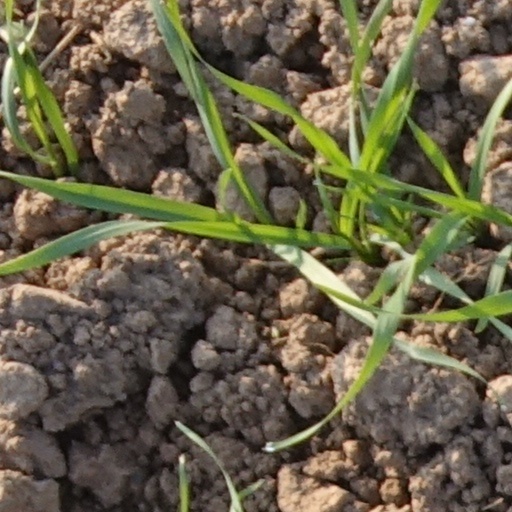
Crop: wheat